Sky position (RA, Dec in degrees): 183.514, 14.774
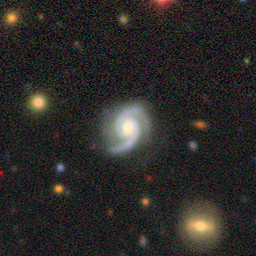
Galaxy morphology: Unbarred Loose Spiral Galaxies